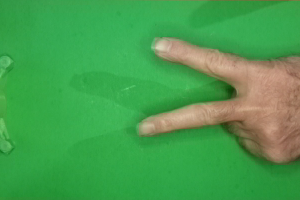
Label: scissors